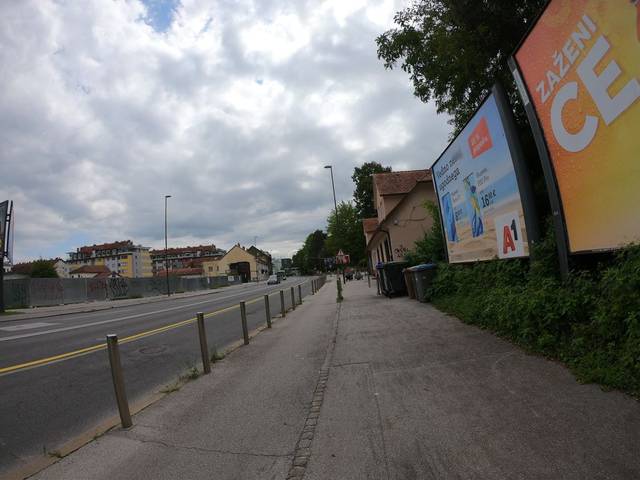
Region: Slovenia
Coordinates: 46.062, 14.496